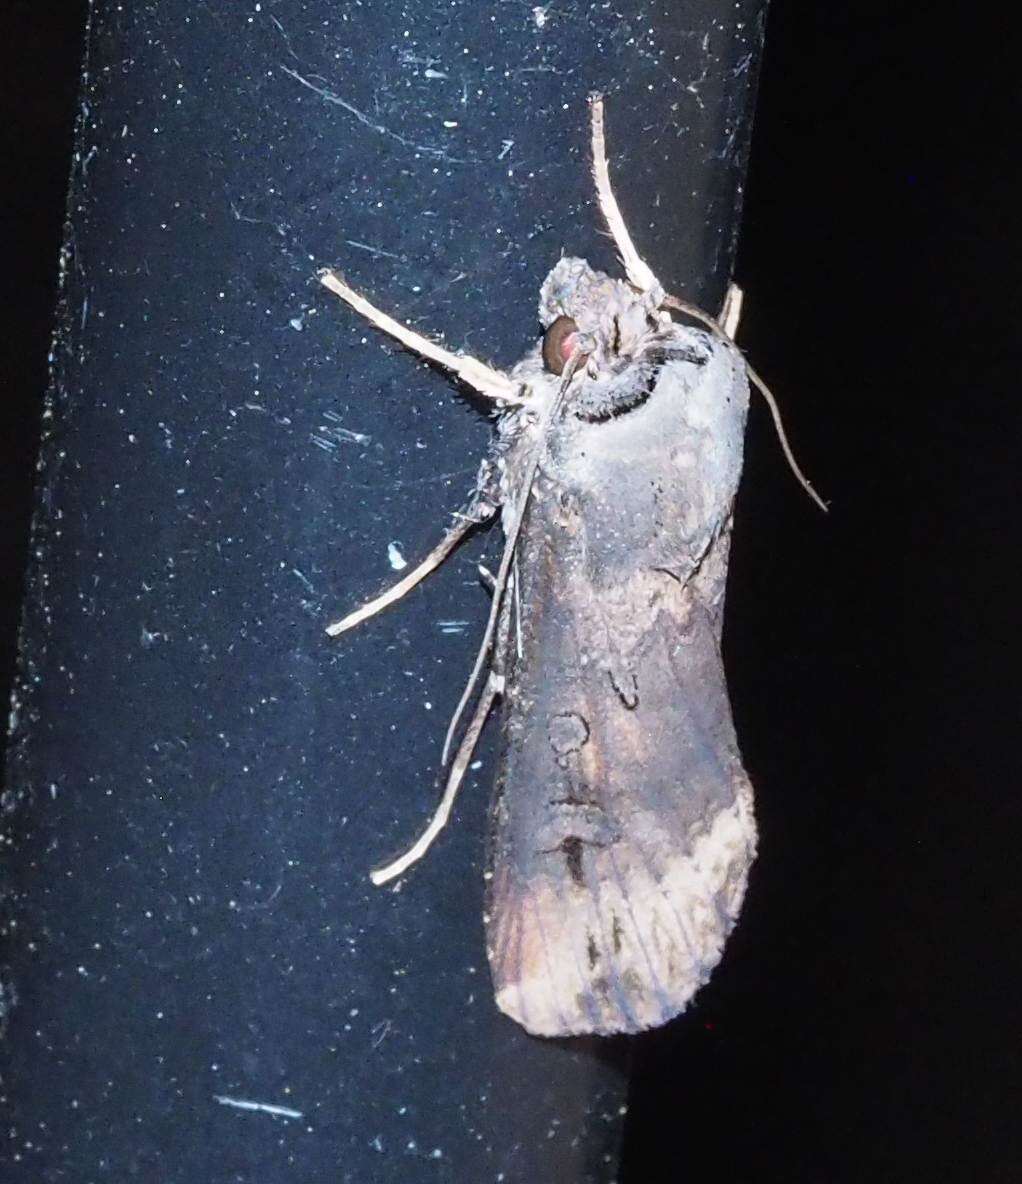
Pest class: cutworms